Dissident movement in the People's Republic of Poland

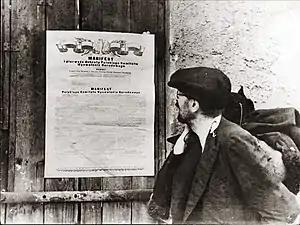
A citizen reads the PKWN Manifesto (of the Polish Committee of National Liberation), July 22, 1944 - a symbolic photo of the communist propaganda, copied in numerous books.

During that time many citizens were working in government-owned companies, managed by people approved by the authorities, often as a result of political decisions. Their influence of a communistic rule was far beyond that. The economy was centrally planned, with all the prices and amount of the goods on the market regulated by the government officials. That time standing in the queues to purchase basic goods were part of daily life for all the residents. The government also interfered in people's personal life. There was no place for fundamental rights. People could gather to assembly or create their party, the PZPR was the only legal one. Censorship was imposed, atheism was strongly promoted, surveillance and invigilation were widely spread by eavesdropping on telephone conversations, violating the confidentiality of the correspondence, and spying. The Ministry of Public Security ("Ministerstwo Bezpieczeństwa Publicznego") with Security Services (Służba Bezpieczństwa, SB) is a representation of such actions that aimed to espy and eradicate anti-communist structures. The example of the repressions towards anti-communist activists can be a history of Polish general Leopold Okulicki and the Trial of the Sixteen. It's hard to estimate those hurt or killed by the actions directed by the communistic government. The changes in the Constitution of Poland were introduced and the Constitution of the Polish People's Republic passed in 1952. The changes included the new name of the country, the Polish People's Republic (Polska Rzeczpospolita Ludowa, PRL), the Polish Council of State replaced the office of the President of Poland, the Polish United Workers' Party (PZPR) became constitutionally a source of highest power, and other. Changes started to appear in the fifties due to the growing public resistance and some following circumstances. In 1953 Joseph Stalin died, his death initiated a 'thaw’ period in Soviet Union and other dependent, communistic countries. The cult of personality started to be condemned and terror lessened. Another factor influencing the situation in Poland was a mysterious death of its president Bolesław Bierut in 1956.